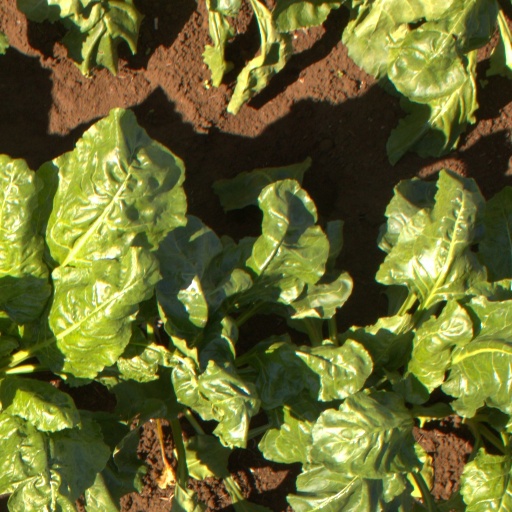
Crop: sugar beet